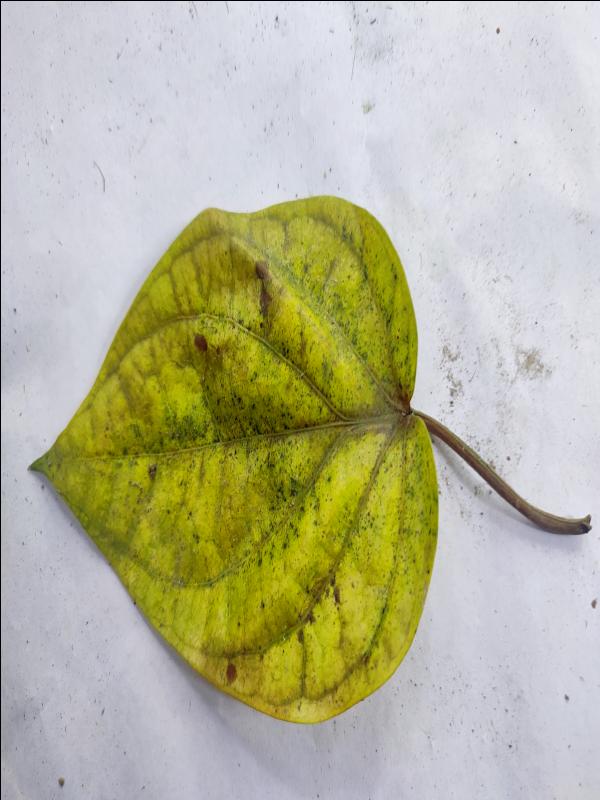
Label: Dried_Leaf